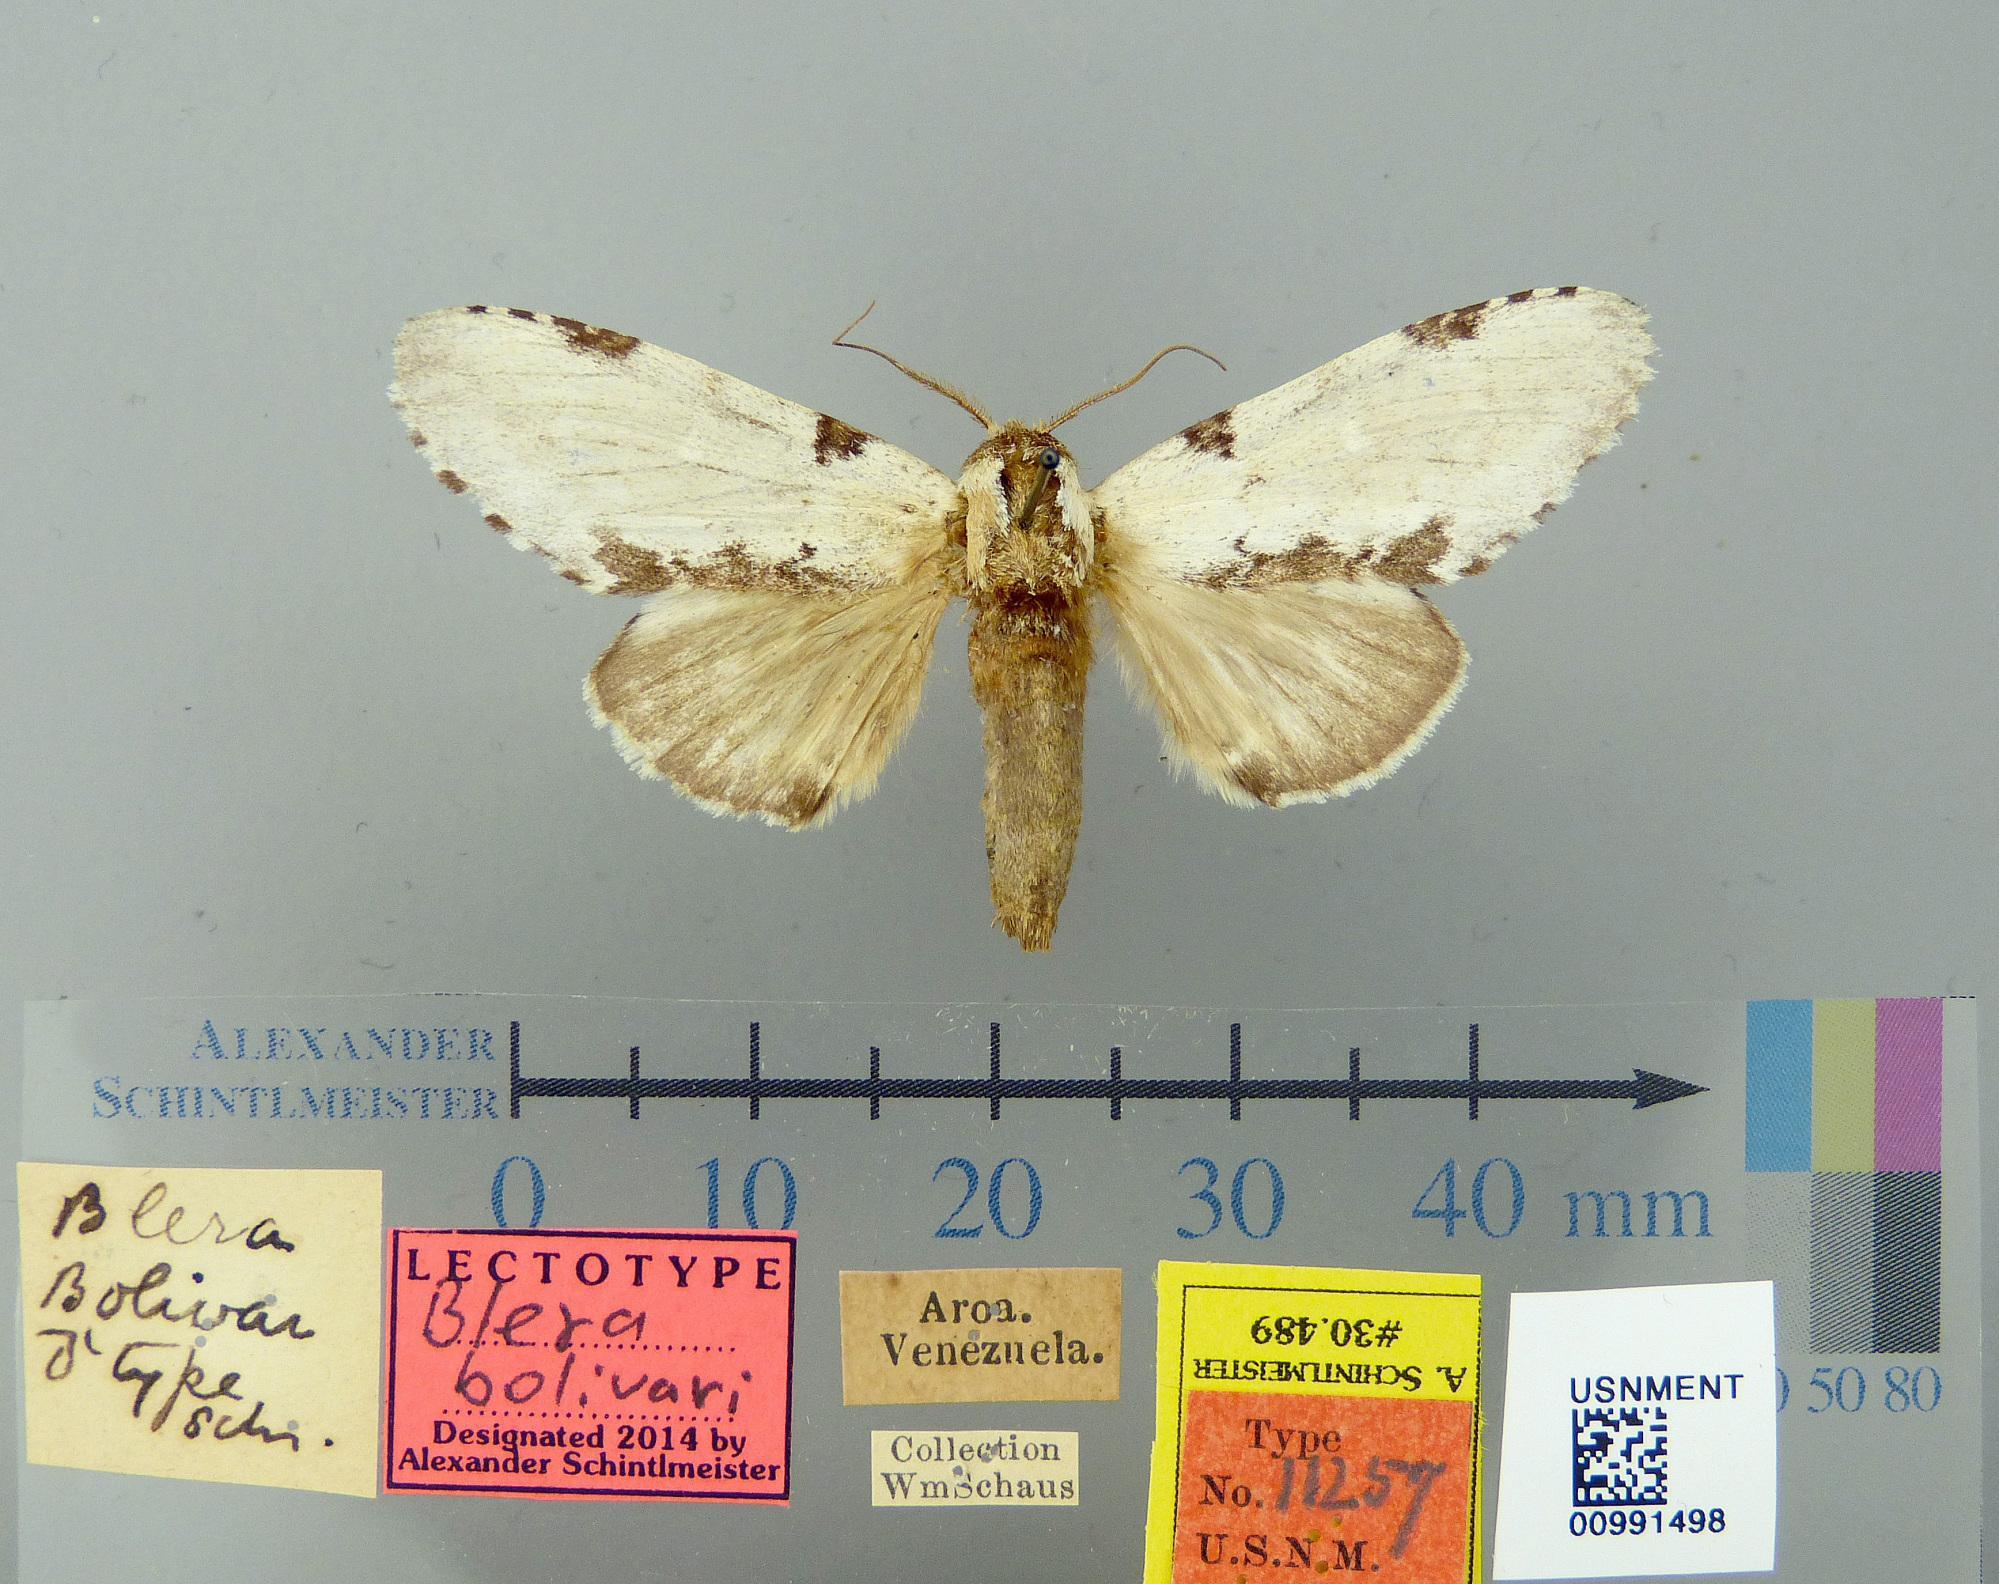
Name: Blera bolivari
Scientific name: Blera bolivari Schaus, 1894
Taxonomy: Animalia, Arthropoda, Insecta, Lepidoptera, Notodontidae
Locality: Aroa, Carabobo, Venezuela